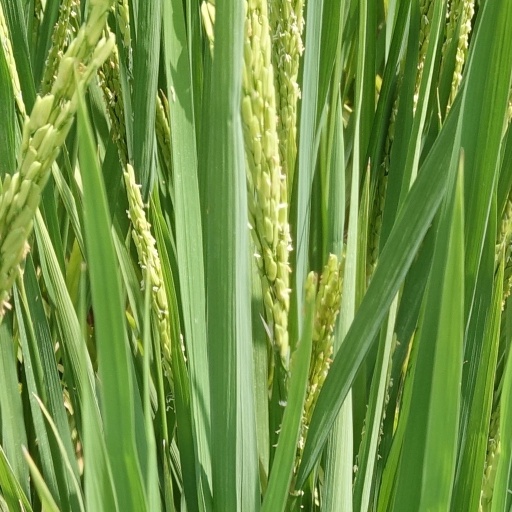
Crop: rice